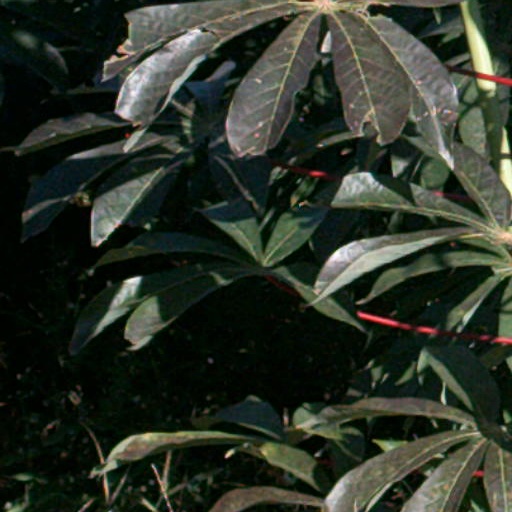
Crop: cassava